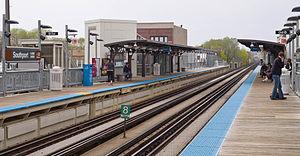
Southport est une station aérienne de la ligne brune du métro de Chicago située dans le nord-est de la ville dans le quartier de Lakeview.